Describe the emotion expressed in this image:  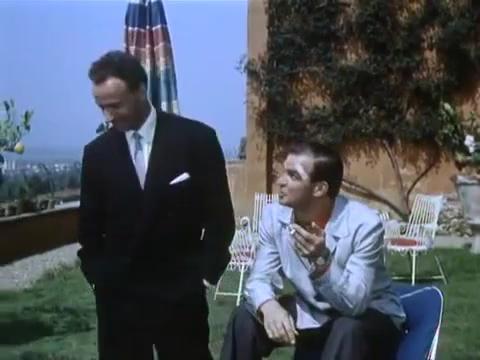
This person displays Pain, valence and arousal with low intensity.